Tragedy Khadafi

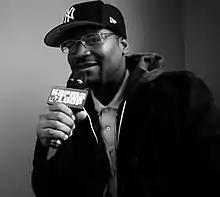
Tragedy Khadafi in 2013

Percy Lee Chapman (born August 13, 1971), known by his stage name Tragedy Khadafi (formerly Intelligent Hoodlum), is an American rapper and record producer. Hailing from the Queensbridge Housing Projects in Queens, New York City, he is documented with coining the term "illmatic" during his appearance on Marley Marl's album "In Control, Volume 1" (1988). The word was the inspiration for fellow New York rapper Nas' debut album of the same name.